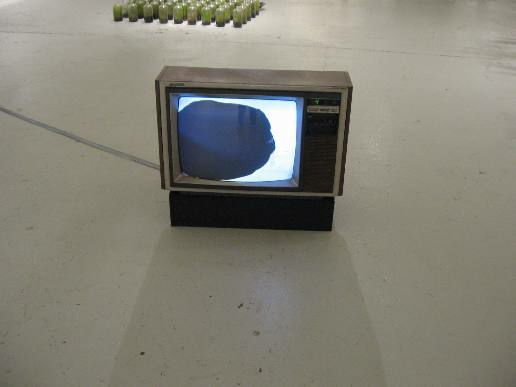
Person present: No